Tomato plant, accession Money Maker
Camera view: vertical (180 deg); turntable rotation: 150 degrees
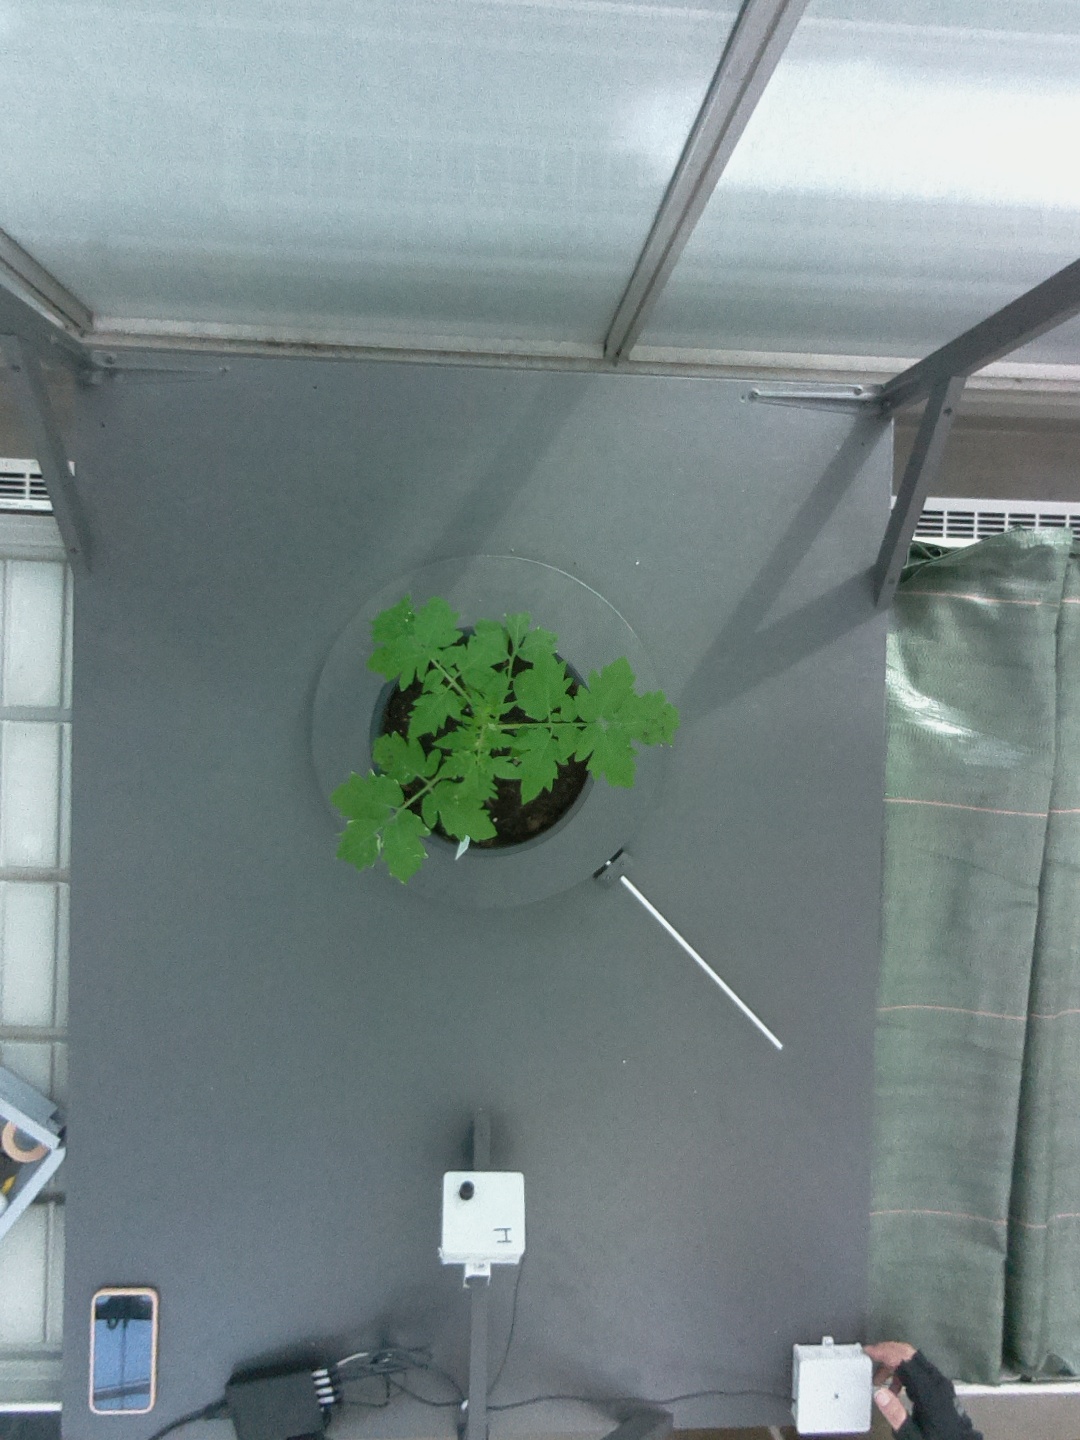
BBCH growth stage 13: 6 of true leaves visible